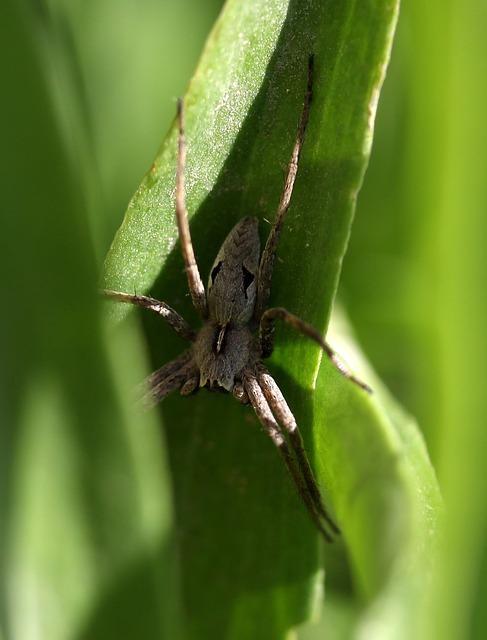
spider